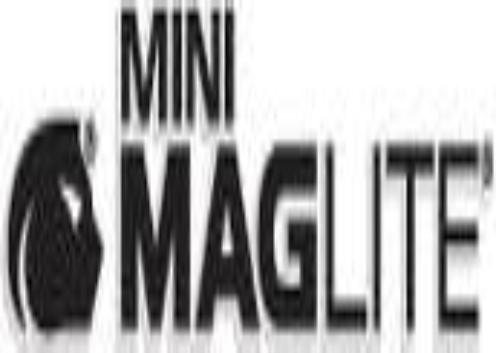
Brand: maglite
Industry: Necessities